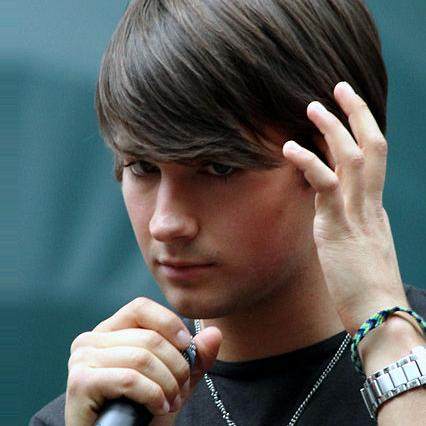
Age: 19